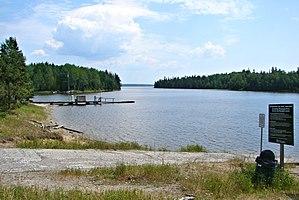
Le lac Seul est une étendue d'eau située à l'Ouest de la province de l'Ontario.